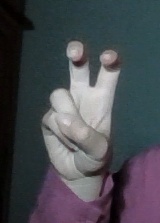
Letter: toot